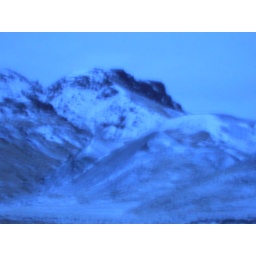
the face in black and the snow ,very special